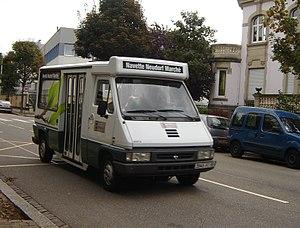
Renault Master sur la Navette Neudorf Marché, Transdev Alsace, Strasbourg
Le Renault Master est la désignation commerciale de trois générations de véhicules utilitaires de 3,5 tonnes de PTAC fabriqués par Renault depuis septembre 1980 dans l'usine SOVAB.